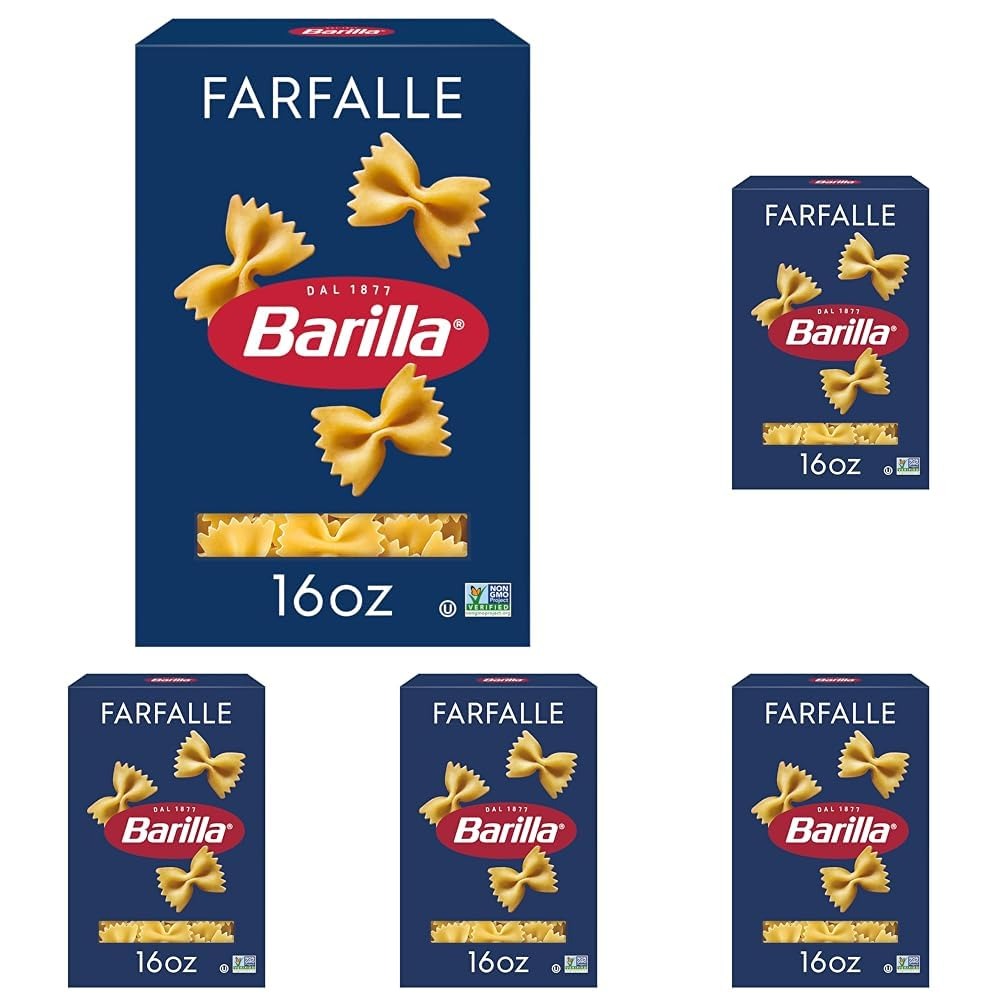
Item Name: Barilla Farfalle, 16 Oz (Pack of 5)
Bullet Point 1: The information below is per-pack only
Bullet Point 2: FARFALLE PASTA: Dating back to the 1500s, originated in the Lombardia and Emilia-Romagna part of Northern Italy
Bullet Point 3: BARILLA PASTA: Made with 100% durum wheat and water to deliver great taste and "al dente" texture every time
Bullet Point 4: CREATE DELICIOUS PASTA MEALS: Pair farfalle pasta with intense fragrances and flavors—try it with light pasta sauces with vegetables or fish, a dairy-based pasta sauce, a simple oil-based pasta sauce, or in pasta salads
Bullet Point 5: COOKS TO PERFECTION EVERY TIME: Perfect pasta in 11-12 minutes
Bullet Point 6: NON-GMO & KOSHER CERTIFIED PASTA: Barilla Farfalle pasta is crafted with the highest quality Non-GMO ingredients and is kosher certified
Bullet Point 7: FREE FROM MAJOR ALLERGENS: Barilla pasta is lactose, peanut, shell fish, fish, tree nut, and soy free; Suitable for vegetarians
Bullet Point 8: UNCOMPROMISING QUALITY, TRUSTED FOR GENERATIONS: A pantry staple, people know Barilla stands for quality and a perfectly "al dente" pasta texture every time; That's why Barilla pasta has been an Italian favorite for over 140 years
Value: 80.0
Unit: Fl Oz

Price: 1.89